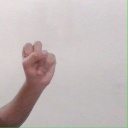
अक्षर: स